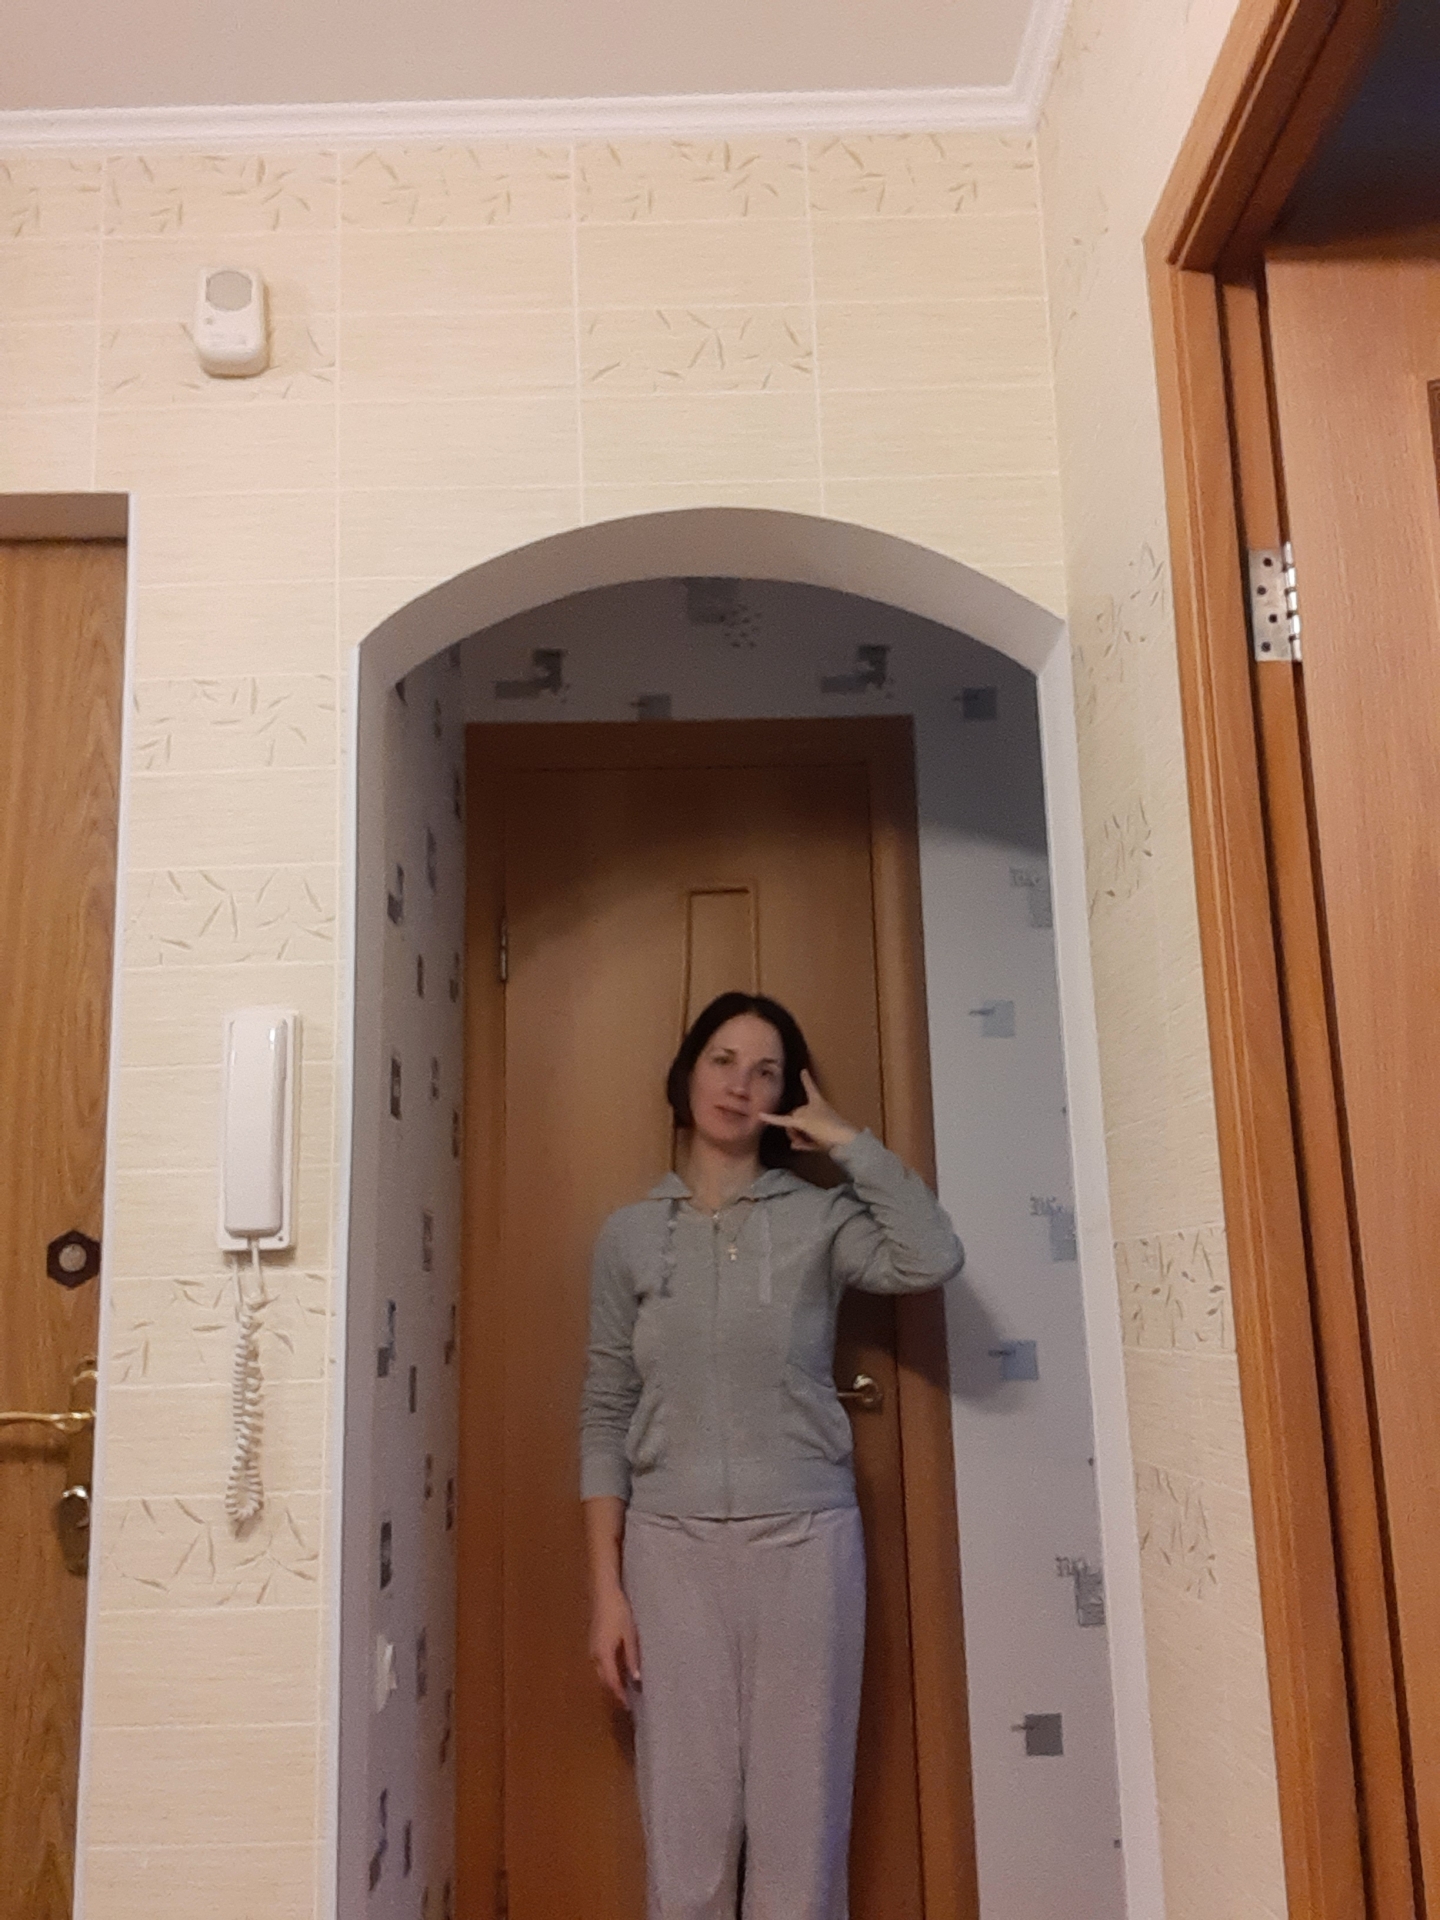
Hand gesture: call